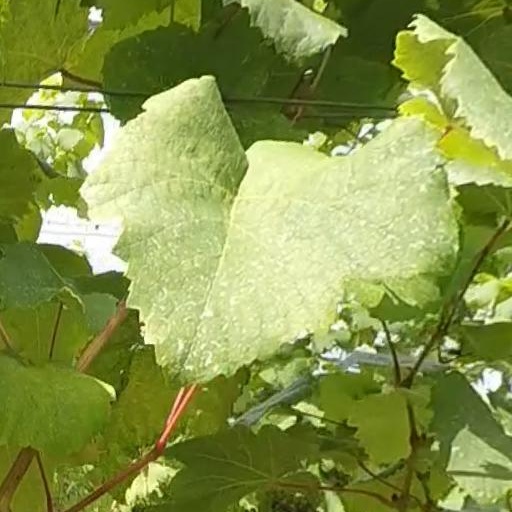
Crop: grape